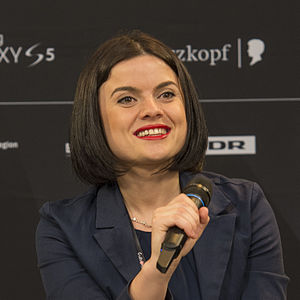
Herciana Matmuja
Herciana Matmuja, også kendt som Hersi Matmuja eller blot Hersi er en albansk sangerinde. Hun repræsenterede Albanien i Eurovision Song Contest 2014 med sangen "One Night's Anger", som dog ikke nåede til finalen.